Charles Hall (Lincoln MP)

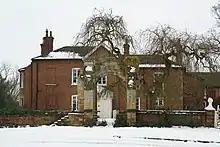
The present Kettlethorpe Hall, built by Charles Hall

Hall was baptized on 6 May 1690, the only son of Thomas Hall of Kettlethorpe and his wife Amy Mildmay, daughter of Henry Mildmay of Graces, Essex. She was previously married to Vincent Amcotts of Harrington, Lincolnshire. He succeeded his father in 1698 and, after he came of age, built the present house at Kettlethorpe Hall in the early 1700s.